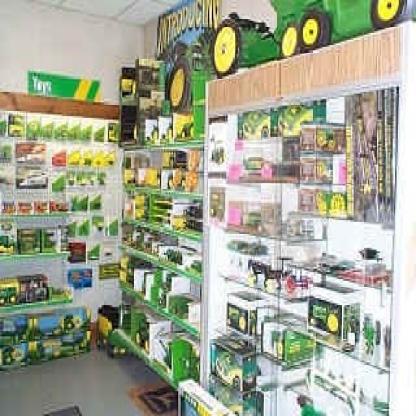
Scene: Indoor